Lactifluus rupestris

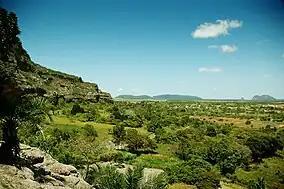
The mushroom is known only from Vale do Catimbau National Park in Brazil.

The mushroom was found buried with up to two-thirds of the stem in sandy soil near several shrubs (Fabaceae, subfamily Mimosoideae and others) in a semi-arid region, after heavy precipitation. The species is known only from the type locality in Vale do Catimbau National Park in Brazil, in the state of Pernambuco. It fruits at an elevation of . This is part of the biodiverse cerrado ecoregion, in an area known as the "campos rupestres". Although the fungus is suspected to be mycorrhizal (like all "Lactarius"), there was a wide diversity of plant species growing in the open, dry forest where the mushroom was found (including members of the tree families Euphorbiaceae, Fabaceae, Myrtaceae, Nyctaginaceae, and Polygonaceae—all known to form mycorrhizal associations), so the authors did not speculate on any specific interactions.